Lenthall Houses

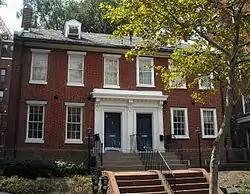

The Lenthall Houses are historic houses on the George Washington University campus in Washington, D.C. The adjacent houses were built around 1800 and they were moved to their current location and restored between 1978 and 1979. It has been listed on the District of Columbia Inventory of Historic Sites since 1964 and it was listed on the National Register of Historic Places in 1972.